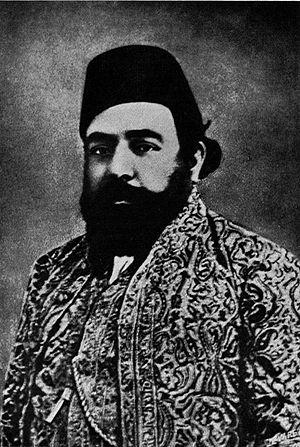
Shah Ali Shah Aga Khan II, né en 1830 à Mahallat et mort en août 1885, est le 47ᵉ imam des ismaéliens sous le nom de Shah Ali Shah de 1881 à 1885.